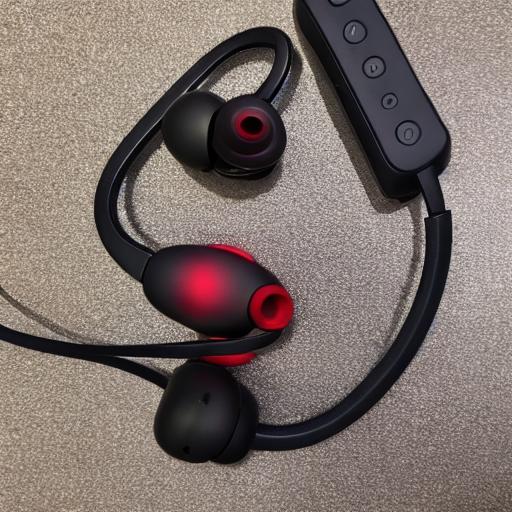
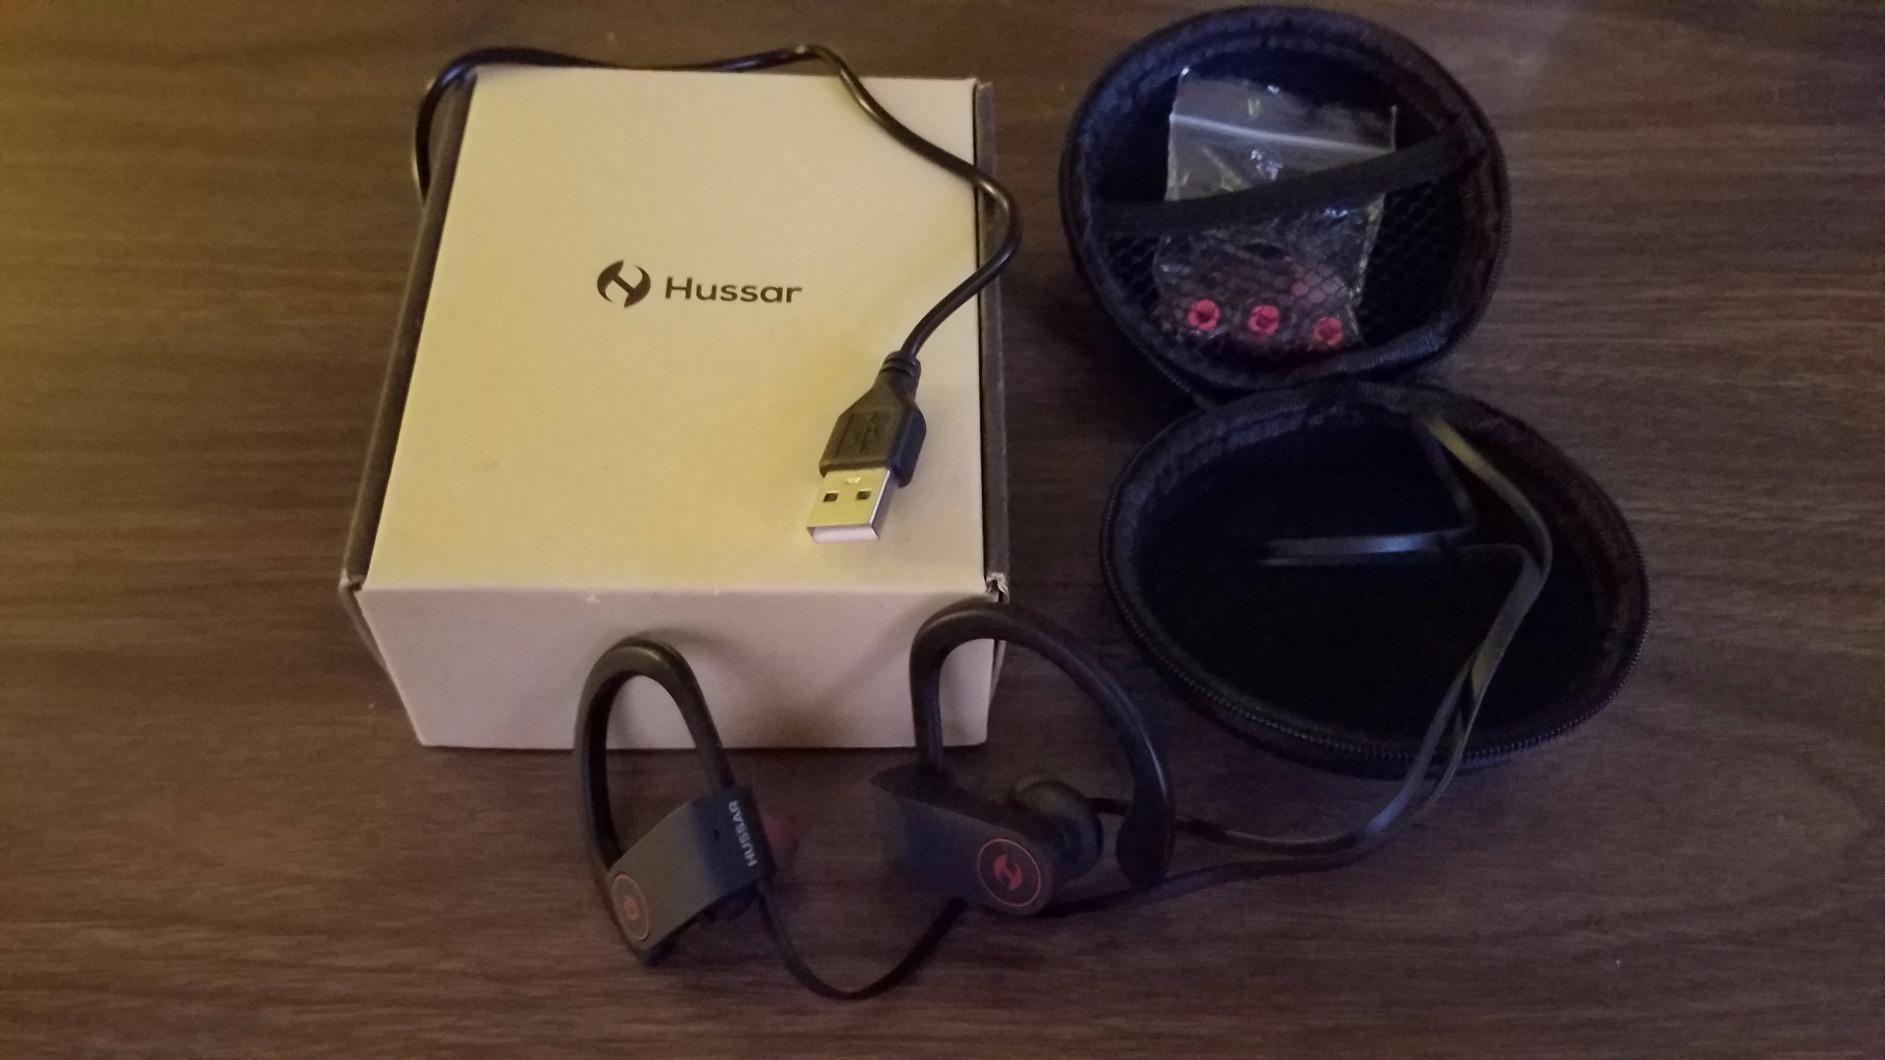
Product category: headphones
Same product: no